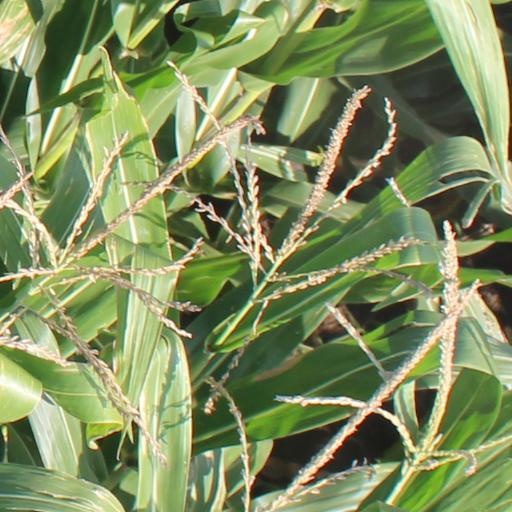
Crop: maize; corn